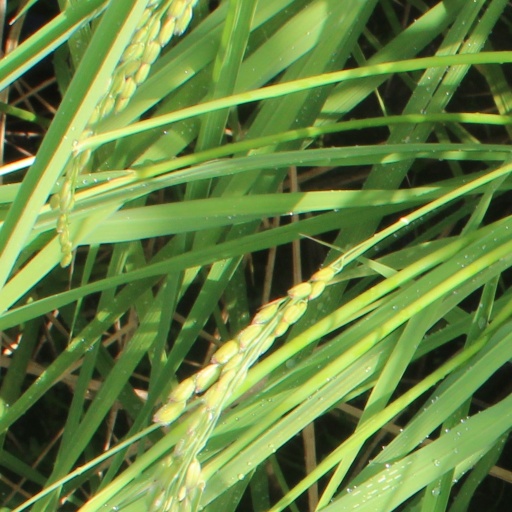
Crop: rice